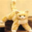
Label: cat